Brindisi

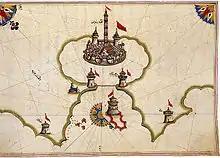
16th century map of Brindisi by Piri Reis

Later, Brindisi was conquered by the Ostrogoths and reconquered by the Byzantine Empire in the 6th century AD. In 674, it was destroyed by the Lombards led by Romuald I of Benevento, but such a fine natural harbor meant that the city was soon rebuilt. In the 9th century, a Saracen settlement existed in the city's neighborhood, stormed in 836 by pirates.